East–West cultural debate

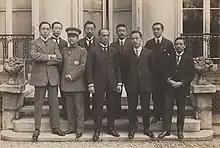
In 1919, the Chinese European delegation took a group photo in Paris (Jiang Baili on the second left, Liang Qichao on the third left, and Carsun Chang on the fourth left).

In 1918, Liang Qichao led a semi-official Paris Peace Observation Mission, with Jiang Baili, Carsun Chang, and Ding Wenjiang, in Europe to visit European intellectuals and politicians, including Bergson and Liang Qichao's teacher Putra. The text of Liang Qichao's trip was compiled into the "Record of the Heart of Europe", which was serialized in Shanghai's "Current Affairs News" and Beijing's "Morning News" six months after returning to China. Liang Qichao asserted the failure of materialistic Western civilization, and his text reverberated greatly in China. Liang Qichao expressed his feelings and denied the claim that science is omnipotent, and believed that China plays a huge responsibility in the reconstruction of world civilization. Chinese youth should love and respect their own culture and contribute to the reconstruction of world civilization.